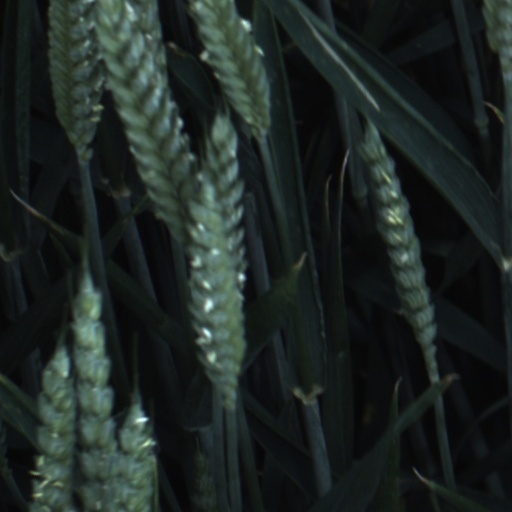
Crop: wheat